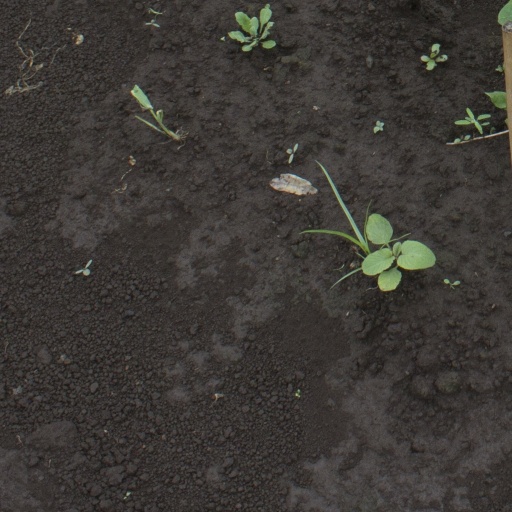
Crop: soybean